Nature park

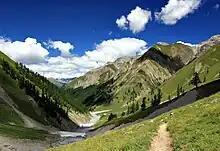
A view in the Swiss National Park.

In Switzerland the establishment of regional nature parks is regulated by the Federal Act on the Protection of Nature and Cultural Heritage. The three categories are: